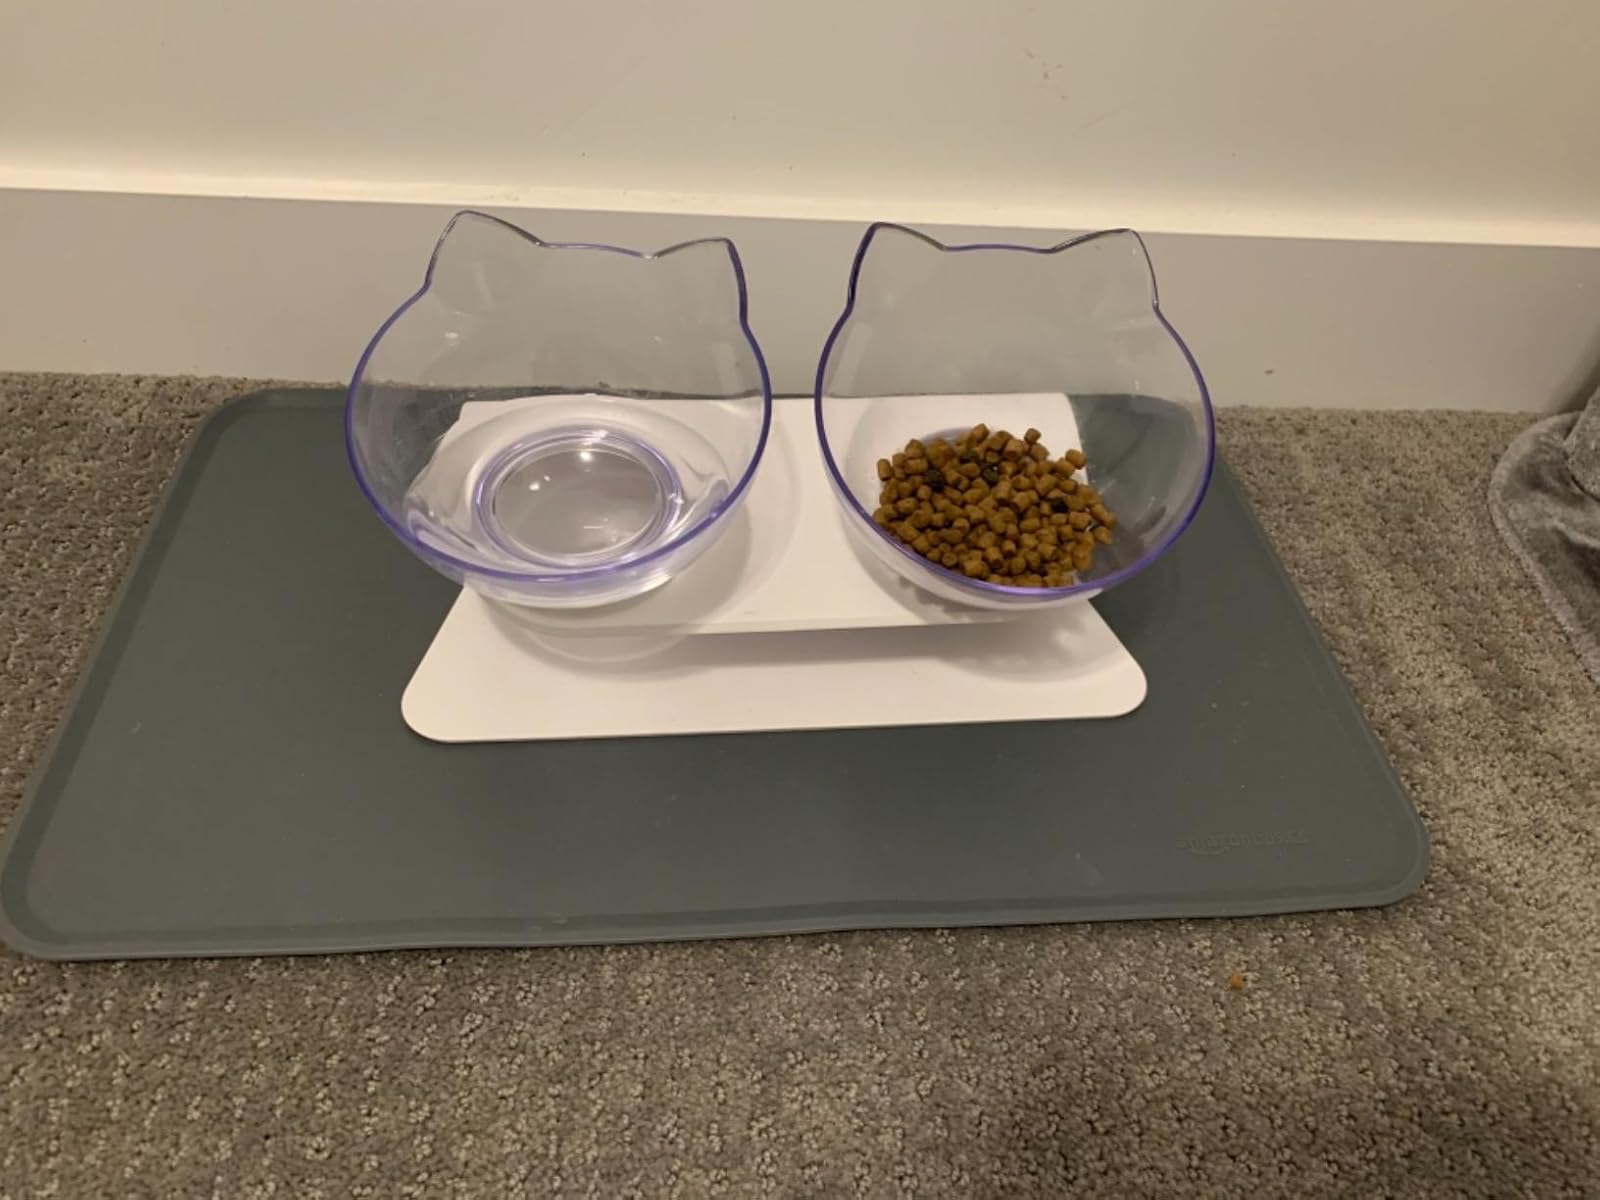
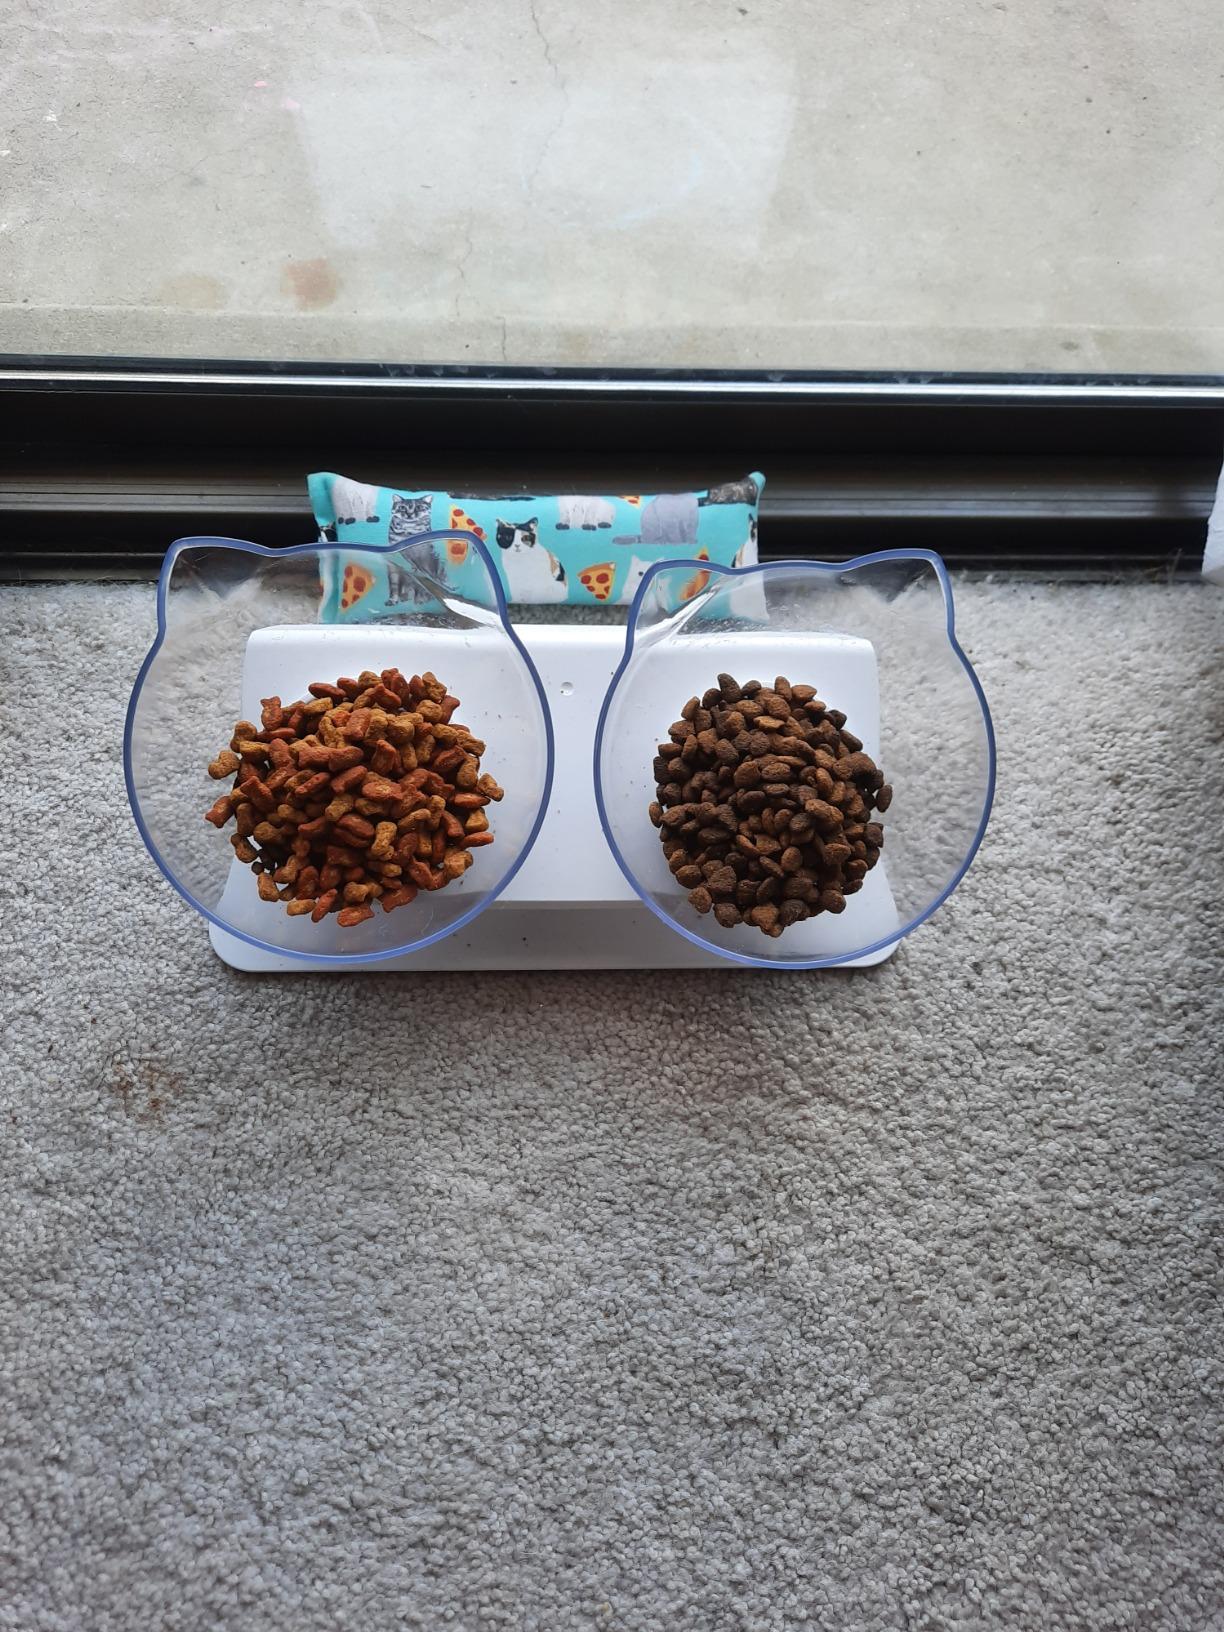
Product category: items_bowl
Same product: yes